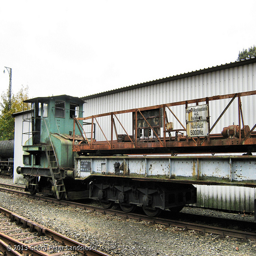
A boxcar being prepared to be hitched up or unhitched to a train.
Train tracks and an old train outside a building.
A train parked on a track by a building.
A train on a track sitting near a building.
The train is sitting empty on the tracks.